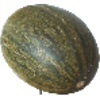
Label: Melon Piel de Sapo 1